Samuel Pallache

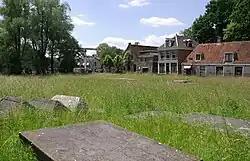
Beth Haim in Ouderkerk aan de Amstel

In 1614, Pallache, having captured a Portuguese ship, was unable to bring its cargo ashore in Morocco and so sailed for the Netherlands. A heavy storm and disease among his men forced him to seek refuge in an English port where, by request of the Spanish ambassador, he was arrested and imprisoned. Eventually, Prince Maurice came to his aid and helped bring him back to the Netherlands. However, he had lost all his money by then and fell ill shortly thereafter.